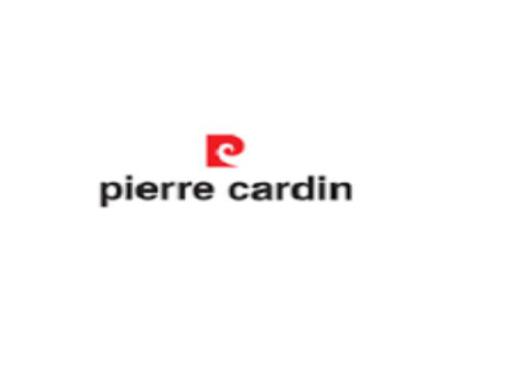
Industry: Clothes